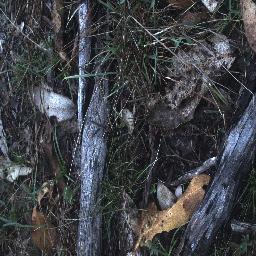
Label: negative